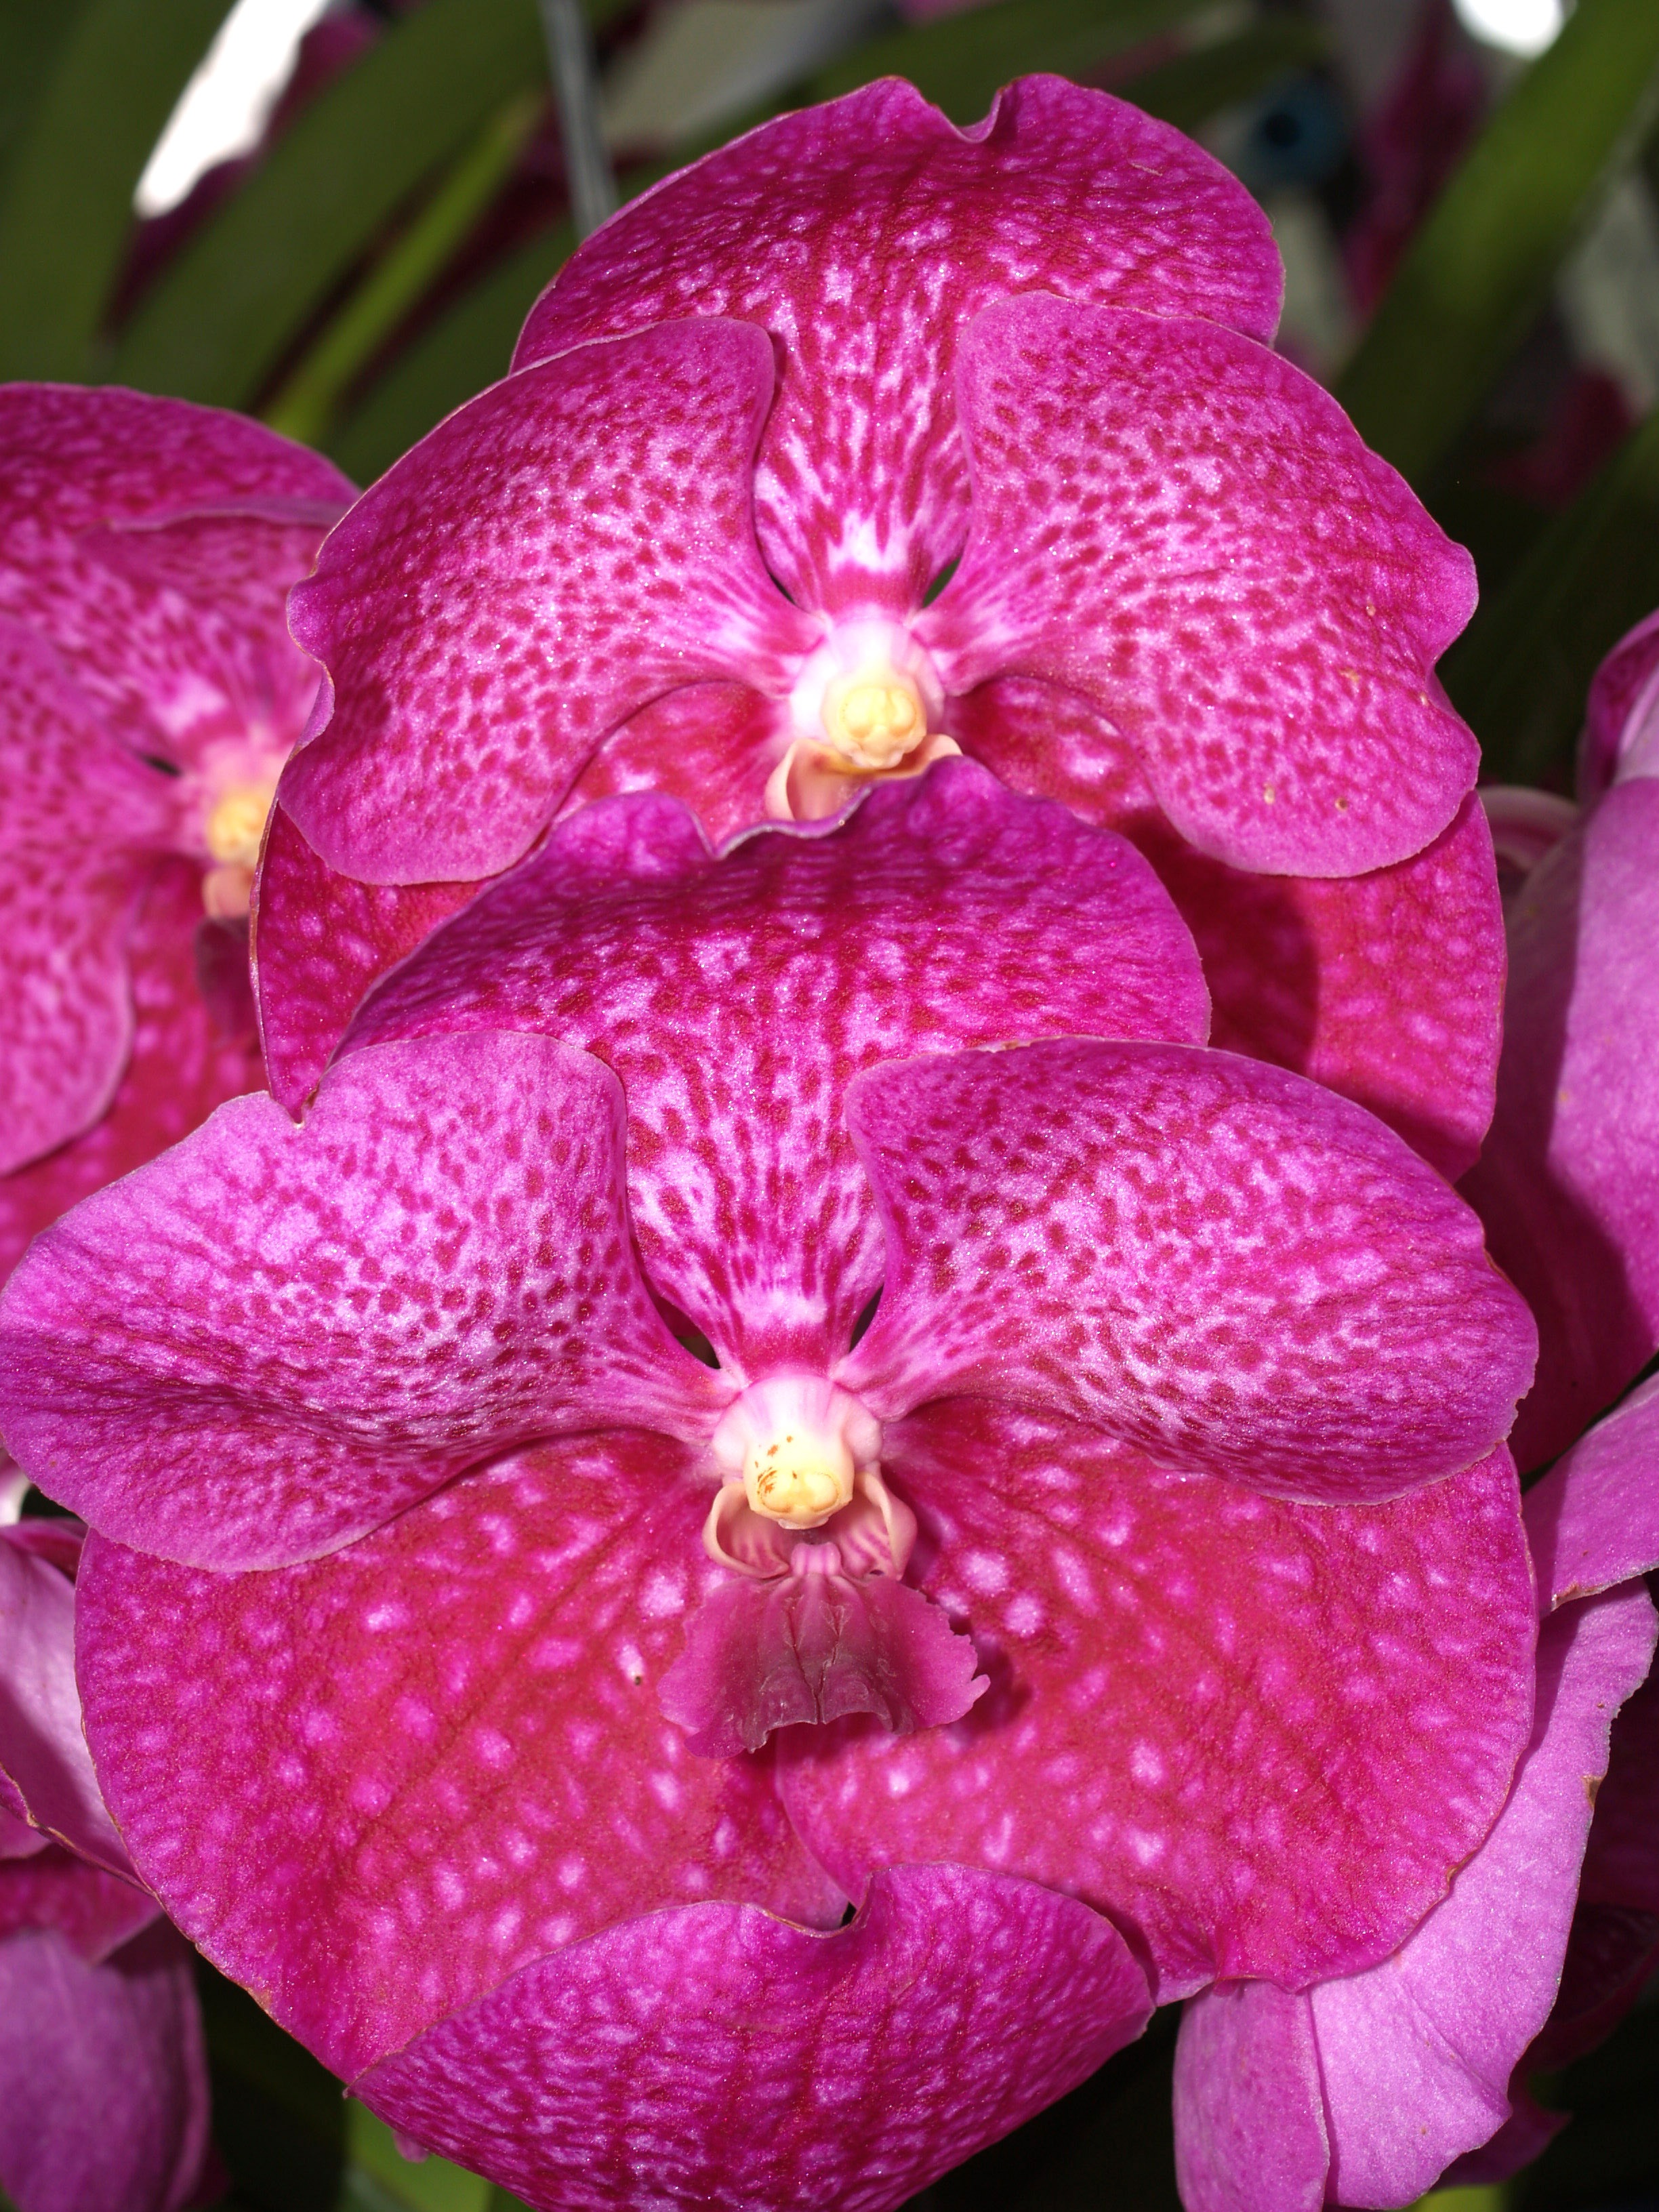
nature, branch, blossom, growth, plant, flower, purple, petal, bloom, summer, daisy, foliage, bouquet, decoration, spring, tropical, lush, color, natural, clean, botany, pink, flora, botanical, orchid, luxury, ornate, decorative, violet, blowing, bright, head, beautiful, conservation, event, exotic, bud, oriental, elegance, individual, carpel, flowering plant, phalanxes, cattleya, dendrobium, land plant, moth orchid, christmas orchid, cattleya labiata, euanthe sanderiana